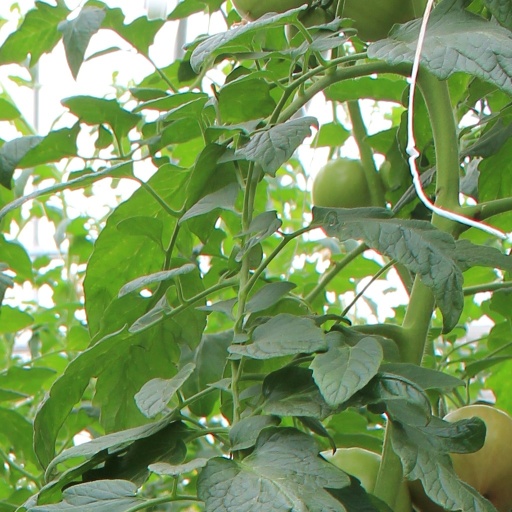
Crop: tomato